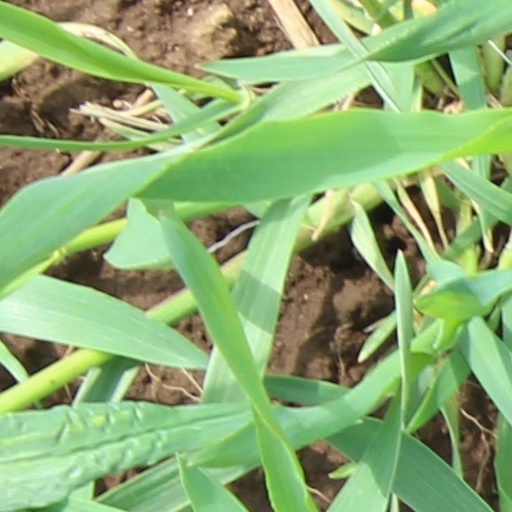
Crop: wheat